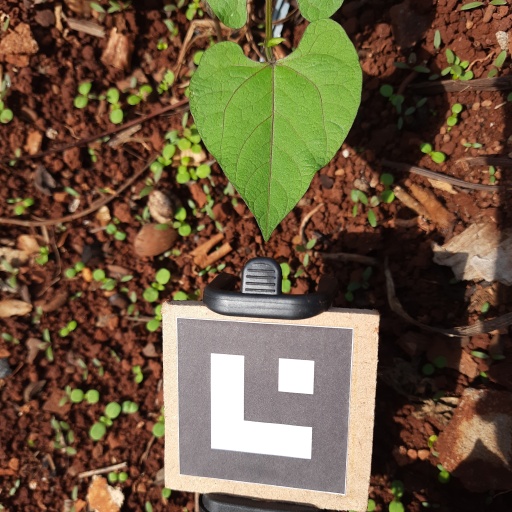
Observations: flat surface, no eating holes, under sunlight